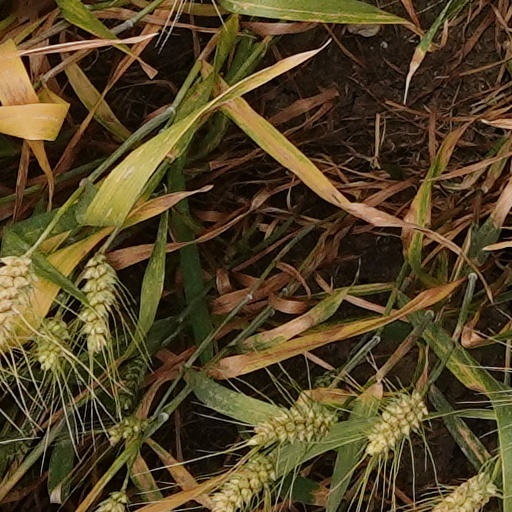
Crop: wheat